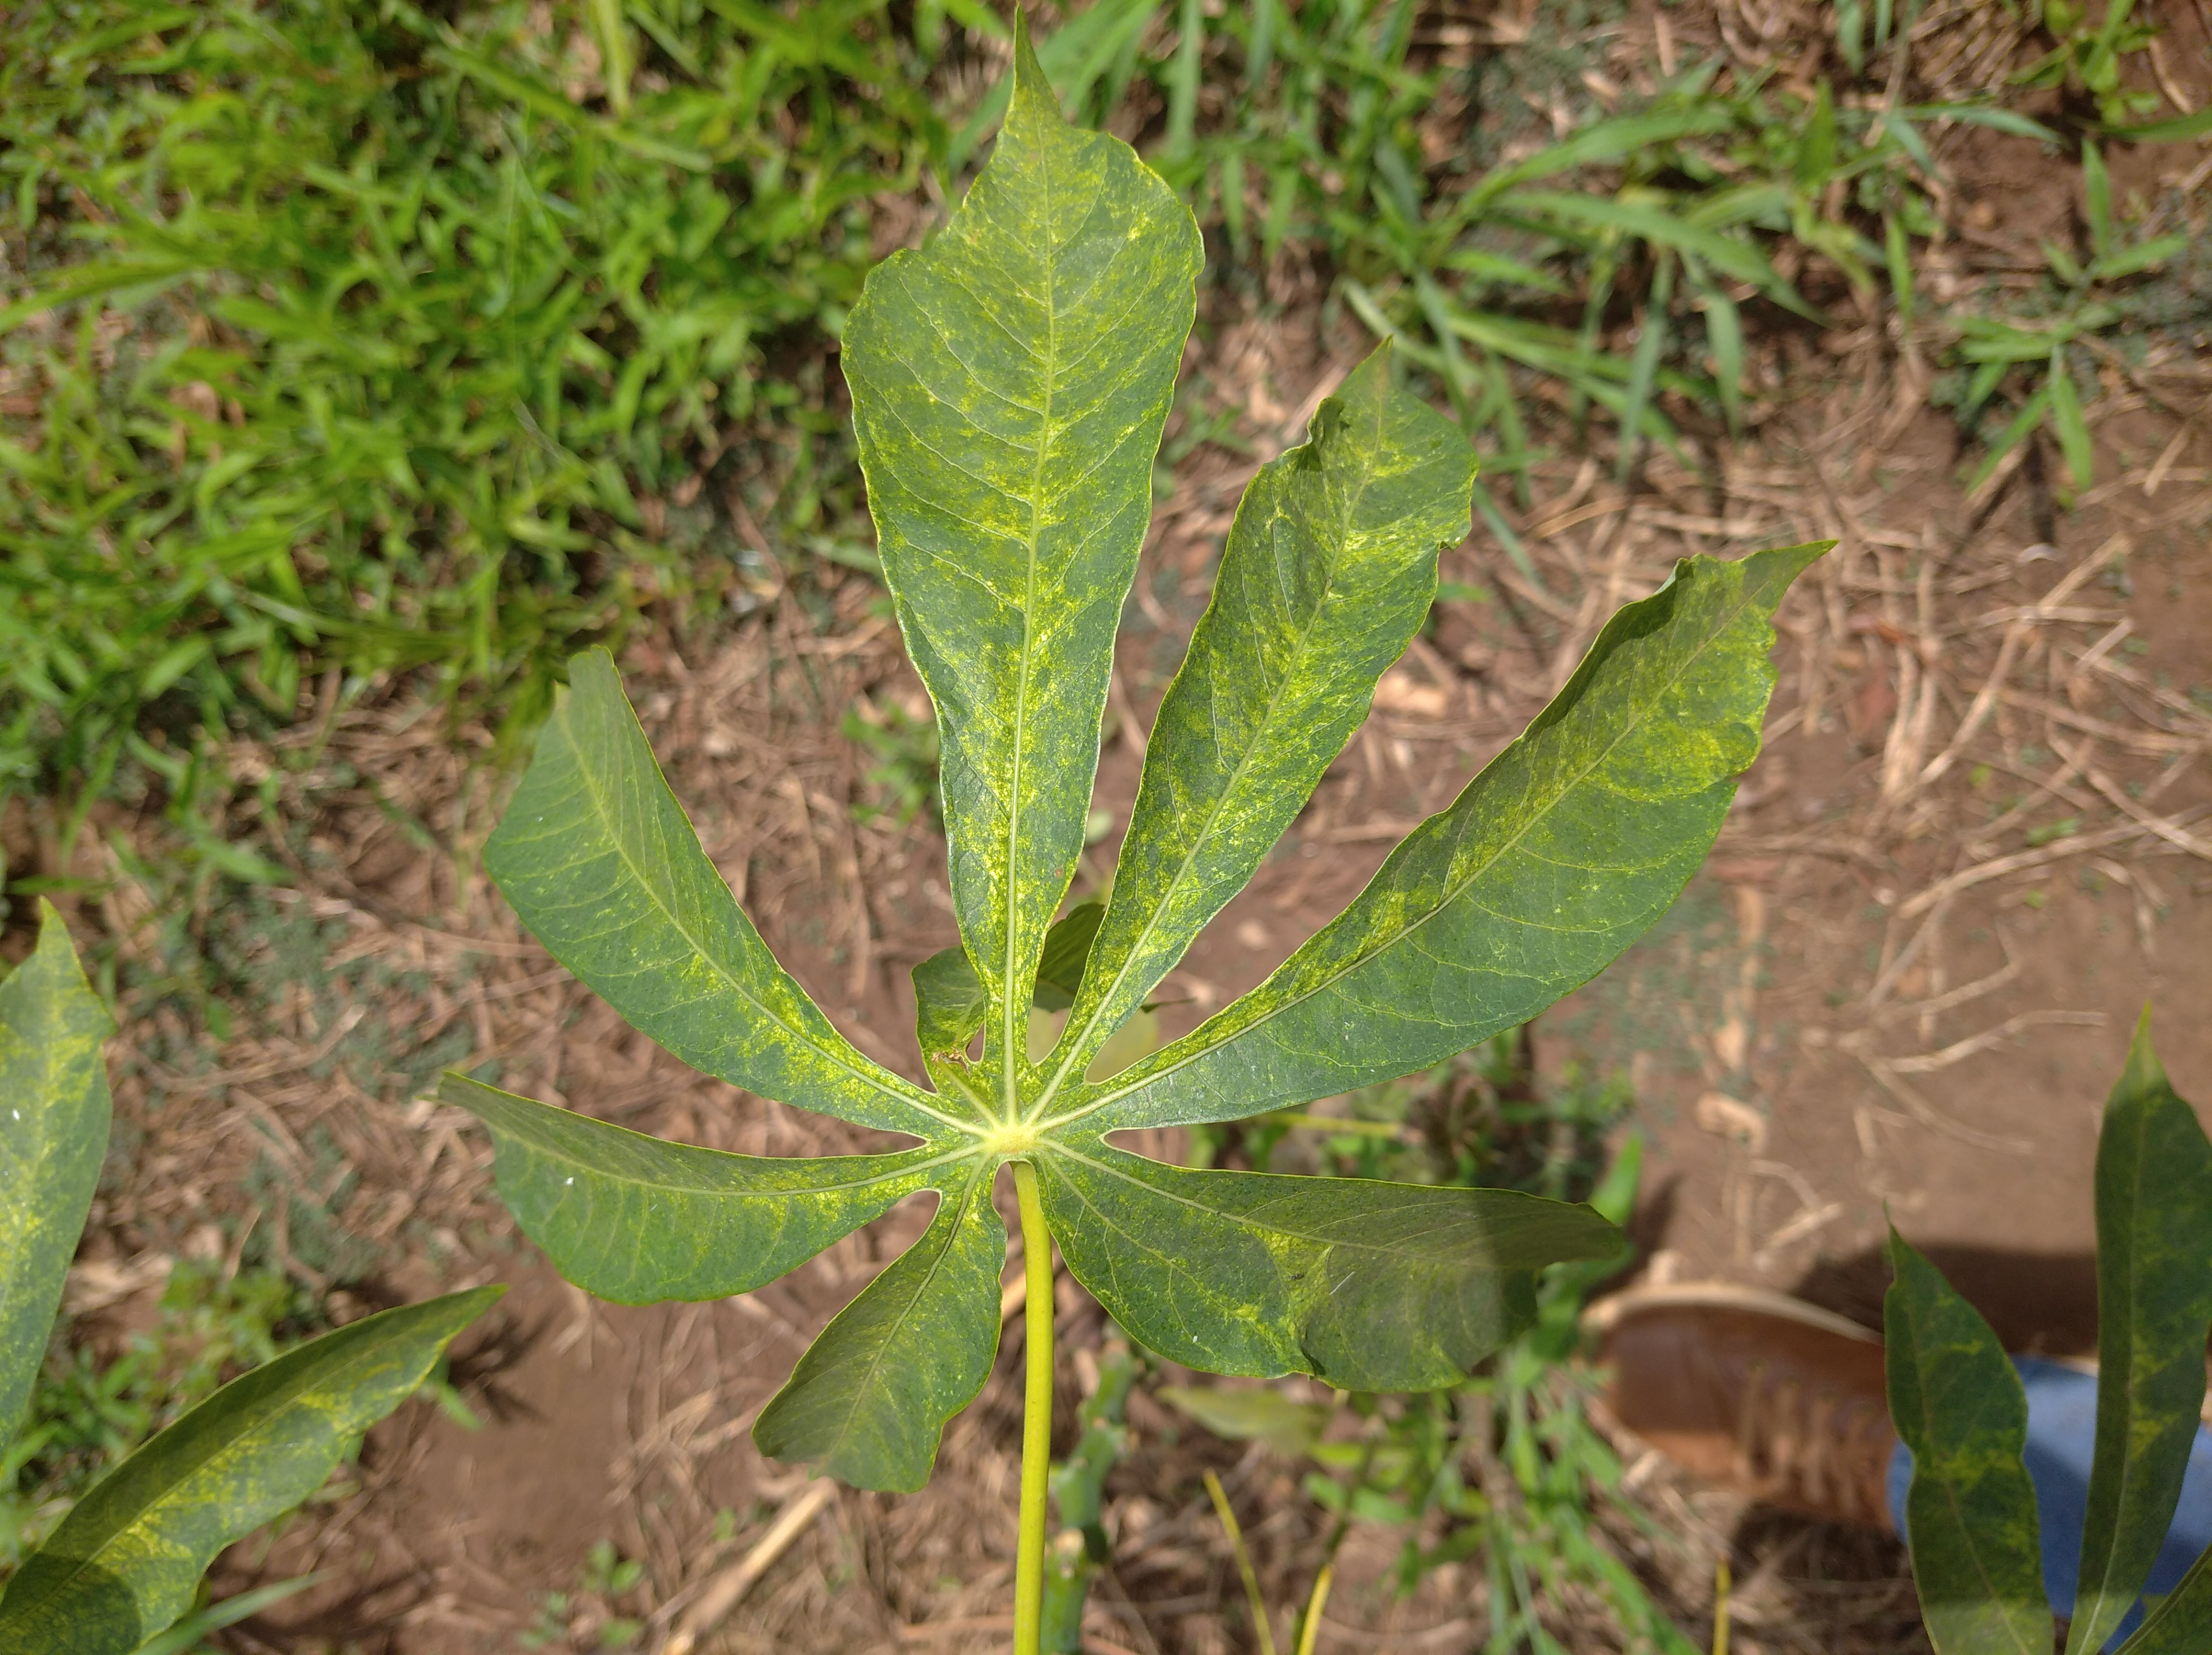
Label: cassava mosaic disease (cmd)